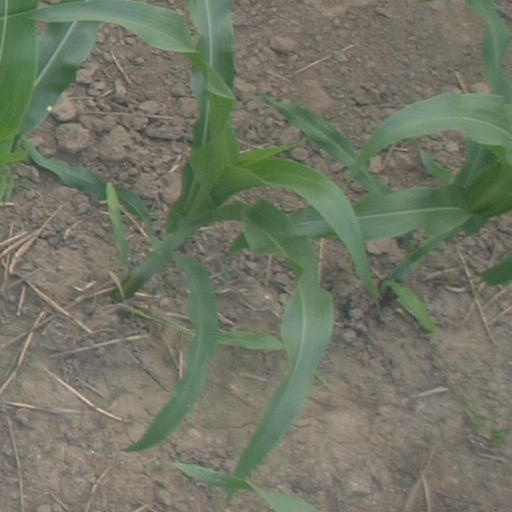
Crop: maize; corn